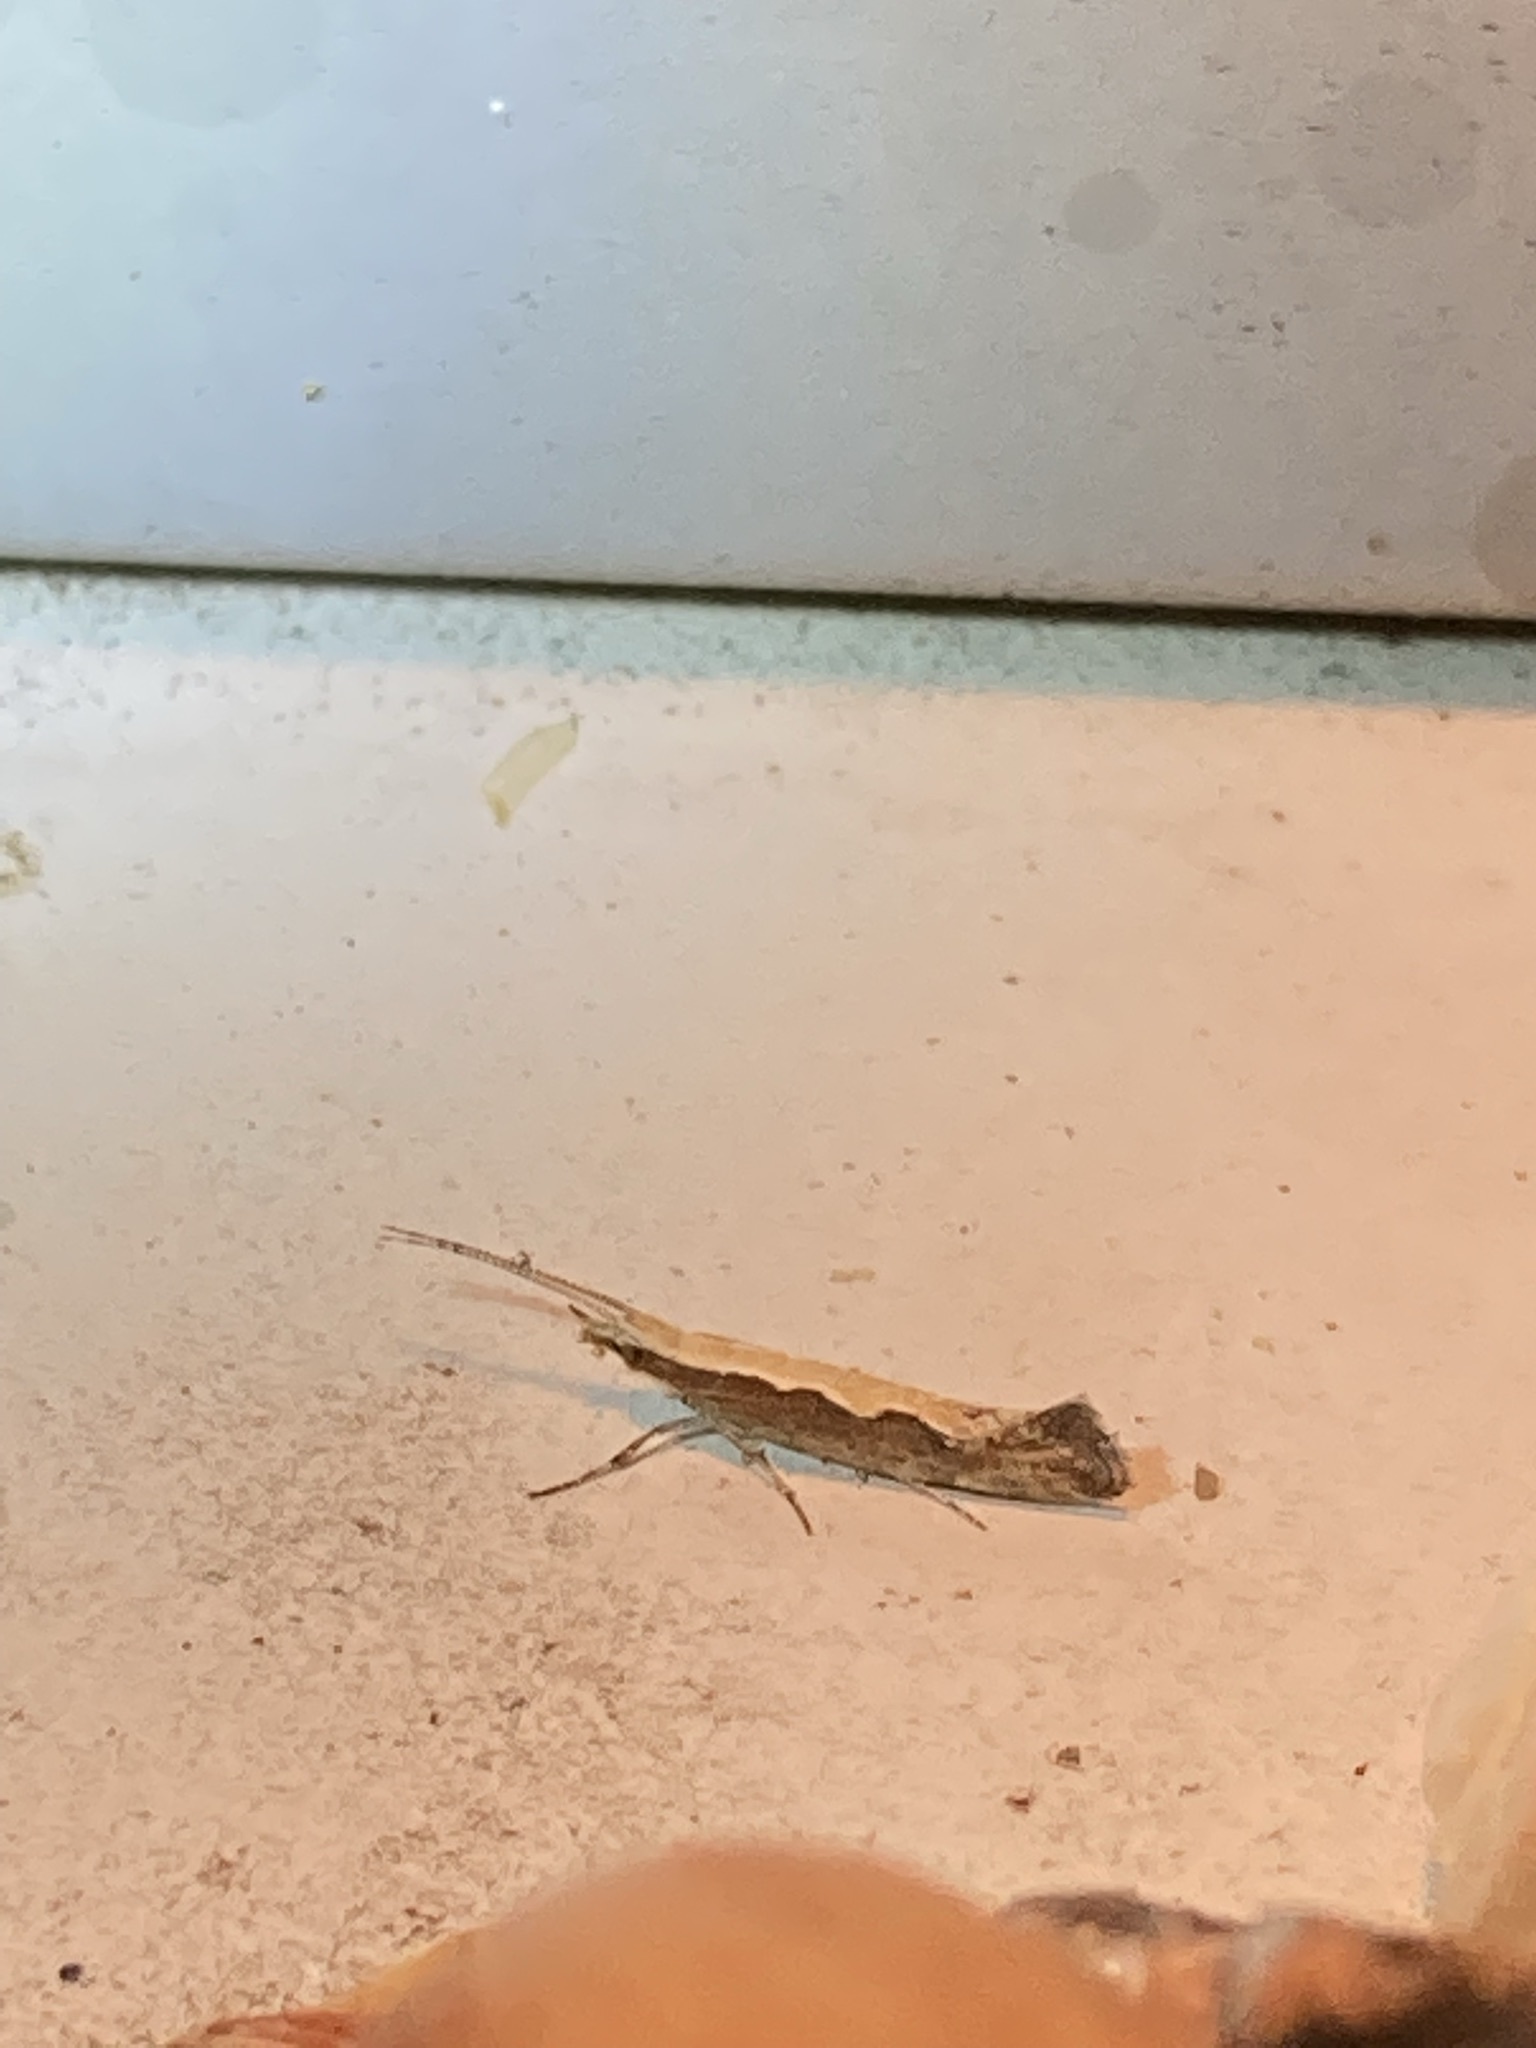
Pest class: diamondback_moth